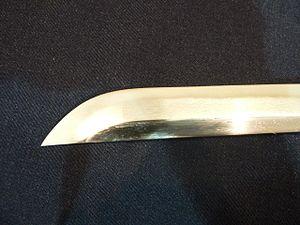
Kisagi d'un katana moderne